Spanish conquest of Chiapas

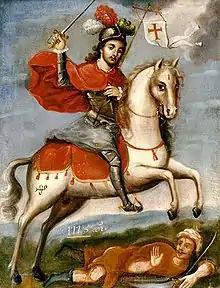
Santiago Matamoros was a readily identifiable image of Spanish military superiority

In 1524 Luis Marín led a small party on a reconnaissance expedition into Chiapas. He set out from Coatzacoalcos (renamed Espíritu Santo by the Spanish), on the coast of the Gulf of Mexico. His party passed through Zoque territory and followed the Grijalva upriver. Near modern Chiapa de Corzo the Spanish party fought and defeated the Chiapanecos. Following this battle, Marín headed into the central highlands of Chiapas, and around Easter, he passed through the Tzotzil Maya town Zinacantan without opposition from the inhabitants. The Zinacantecos, true to their pledge of allegiance two years earlier, aided the Spanish against the other indigenous peoples of the region.